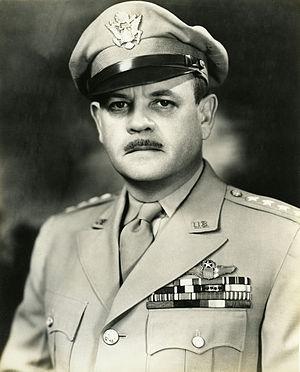
Le Vice Chief of Staff of the United States Air Force est le deuxième officier le plus gradé de l'armée de l'air américaine. En cas d'absence ou d'empêchement du chef d'état-major de l'armée de l'air, le VCSAF assume les tâches et responsabilités du CSAF. Le VCSAF peut également exercer d'autres fonctions que lui confient le Secrétaire à la défense, le Secrétaire à l'US Air Force ou le CSAF. Le VCSAF est nommé par le président des États-Unis et doit être confirmé par un vote à la majorité du Sénat. En vertu de la loi, le VCSAF est nommé général quatre étoiles.